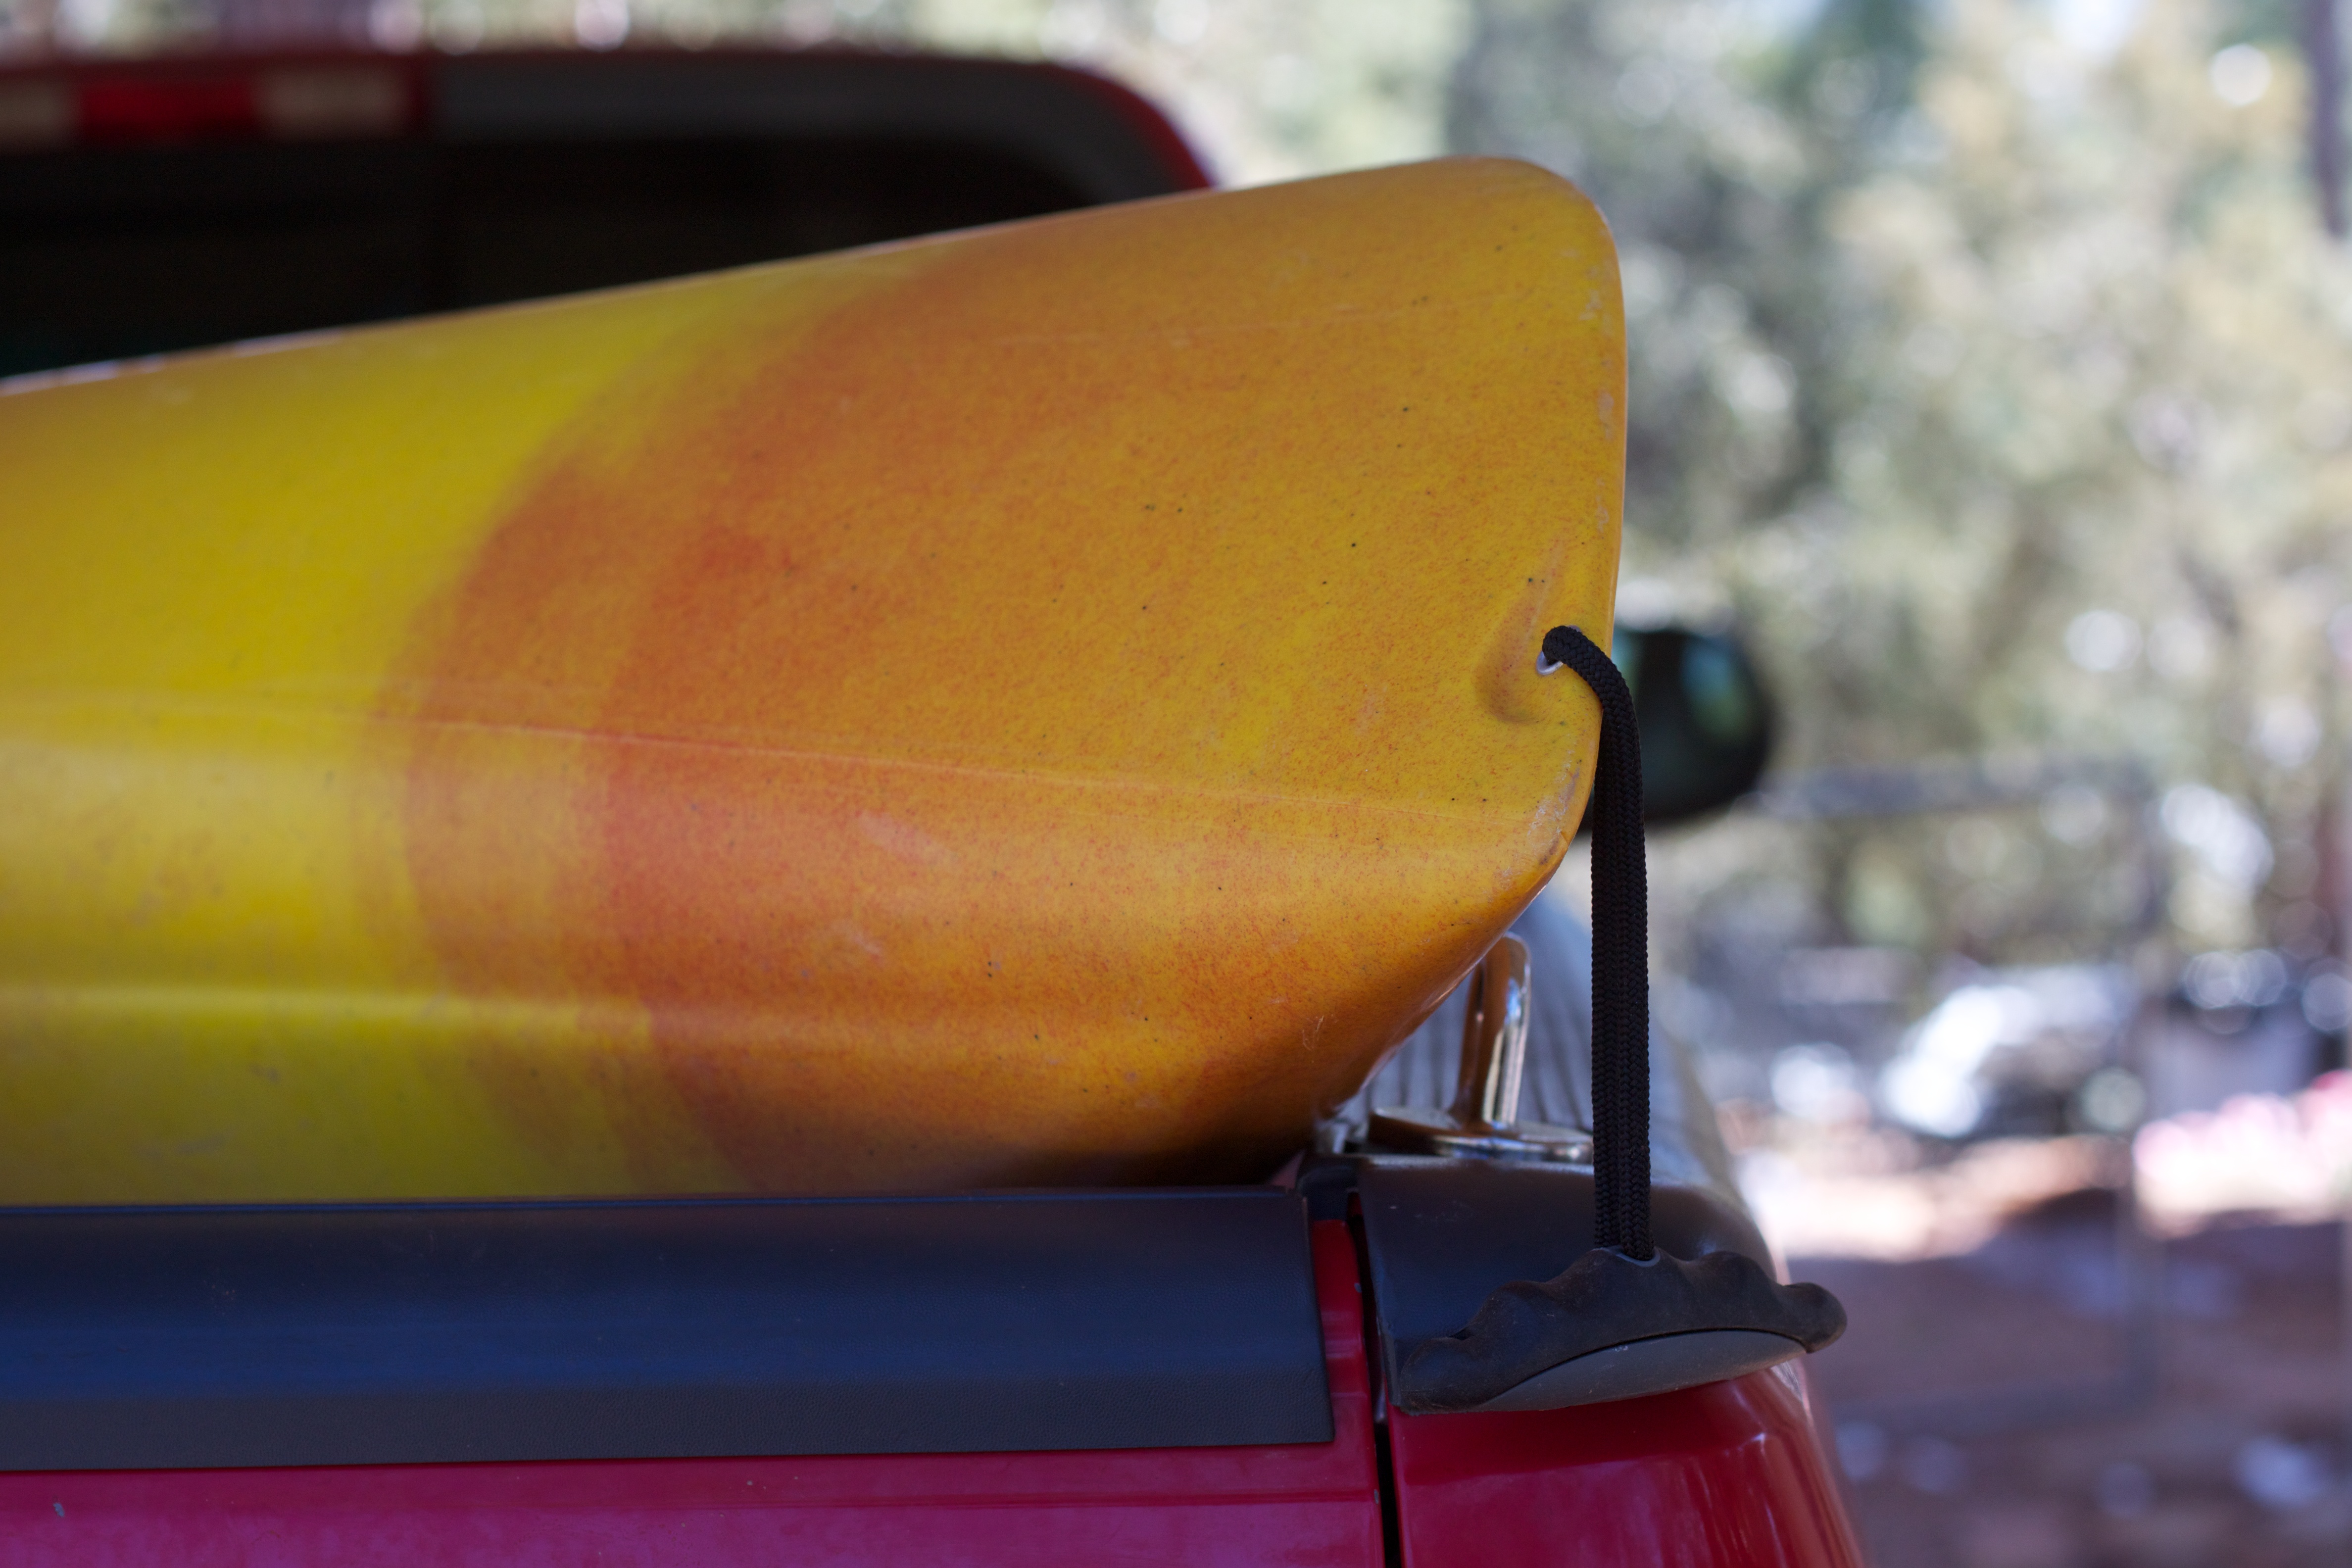
red, vehicle, color, yellow, man made object, surfing equipment and supplies